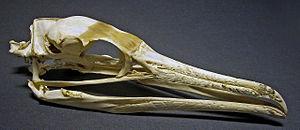
Le Grand Cormoran ou Cormoran commun, est une espèce d'oiseau aquatique piscivore qui appartient à la famille des phalacrocoracidés. Son aire de distribution est très vaste ; on y distingue habituellement cinq à huit sous-espèces.